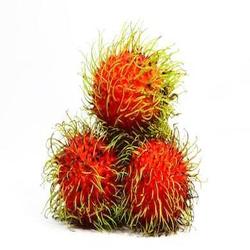
Label: Rambutan